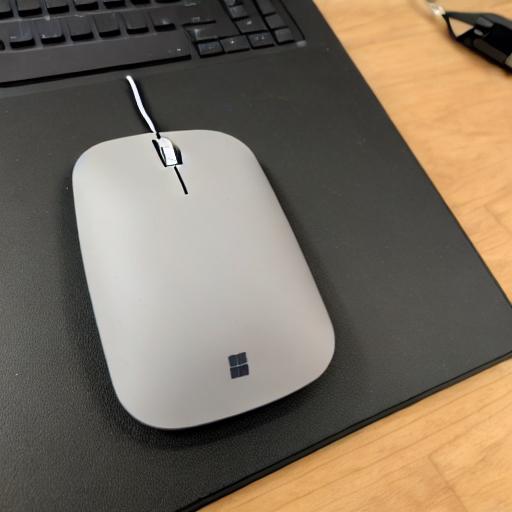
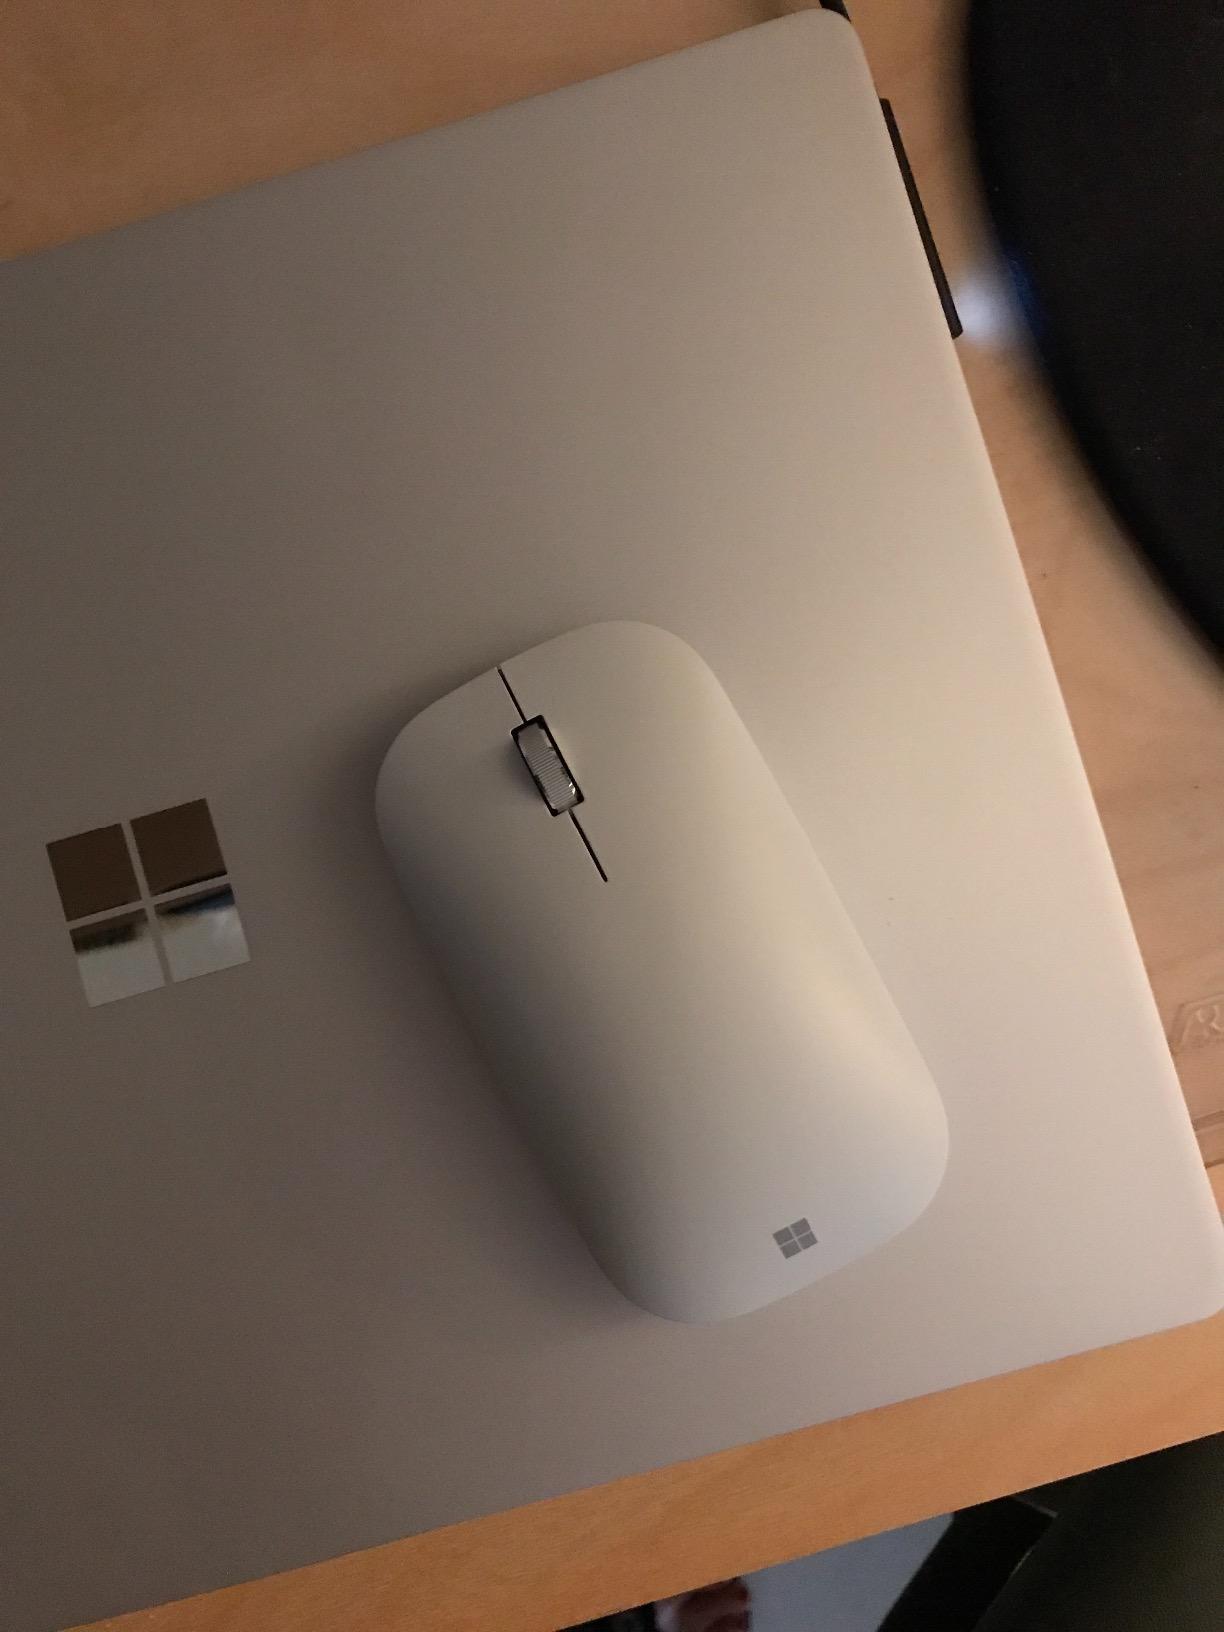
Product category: mouse
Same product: no